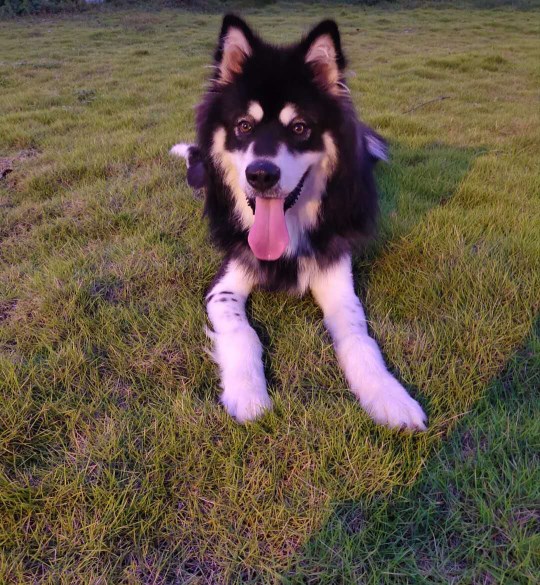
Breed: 1324-n000004-malamute